Aaron Donald

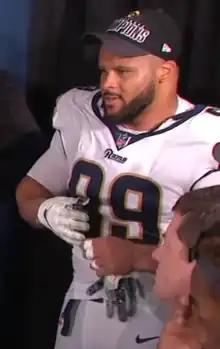
Donald after winning the 2018 NFC Championship Game

In 2015, Donald began the season as a starting defensive tackle. During the season opener against the Seattle Seahawks, he finished with nine total tackles and two sacks, helping the Rams win 34–31 in overtime. He was named National Football Conference (NFC) Defensive Player of the Week for the first time in his NFL career for his performance. On December 13, 2015, Donald made five tackles and a career-high three sacks against the Detroit Lions in Week 14. He earned his second NFC Defensive Player of the Week award in 2015 after his performance against the Lions.